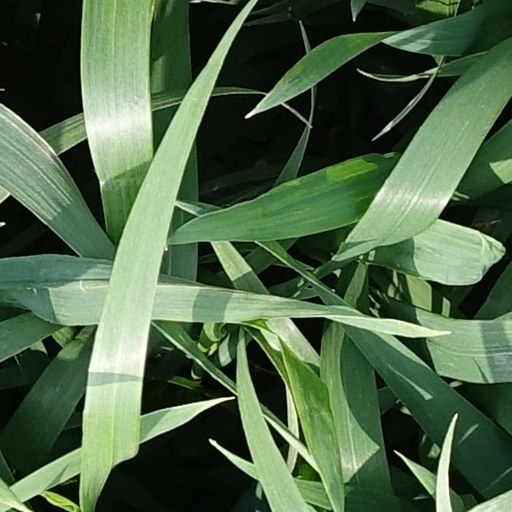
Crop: wheat